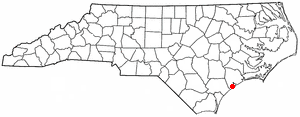
North Topsail Beach est une ville américaine située dans le comté d'Onslow dans l'État de Caroline du Nord. En 2010, sa population était de 743 habitants.